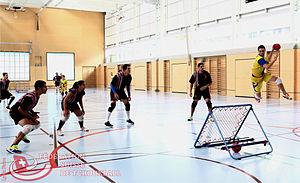
Attaque d'un chaux-de-fonnier sur une défense des Chambésy Panthers
Le tchoukball est un sport qui vient de Suisse romande : la Chaux-de-Fonds et Genève. Le but de son inventeur était de créer un sport sans risques ou à faibles risques de blessures, et facile à jouer, pour encourager les gens à faire de l'activité physique.